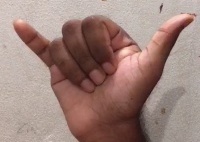
ASL sign: Y